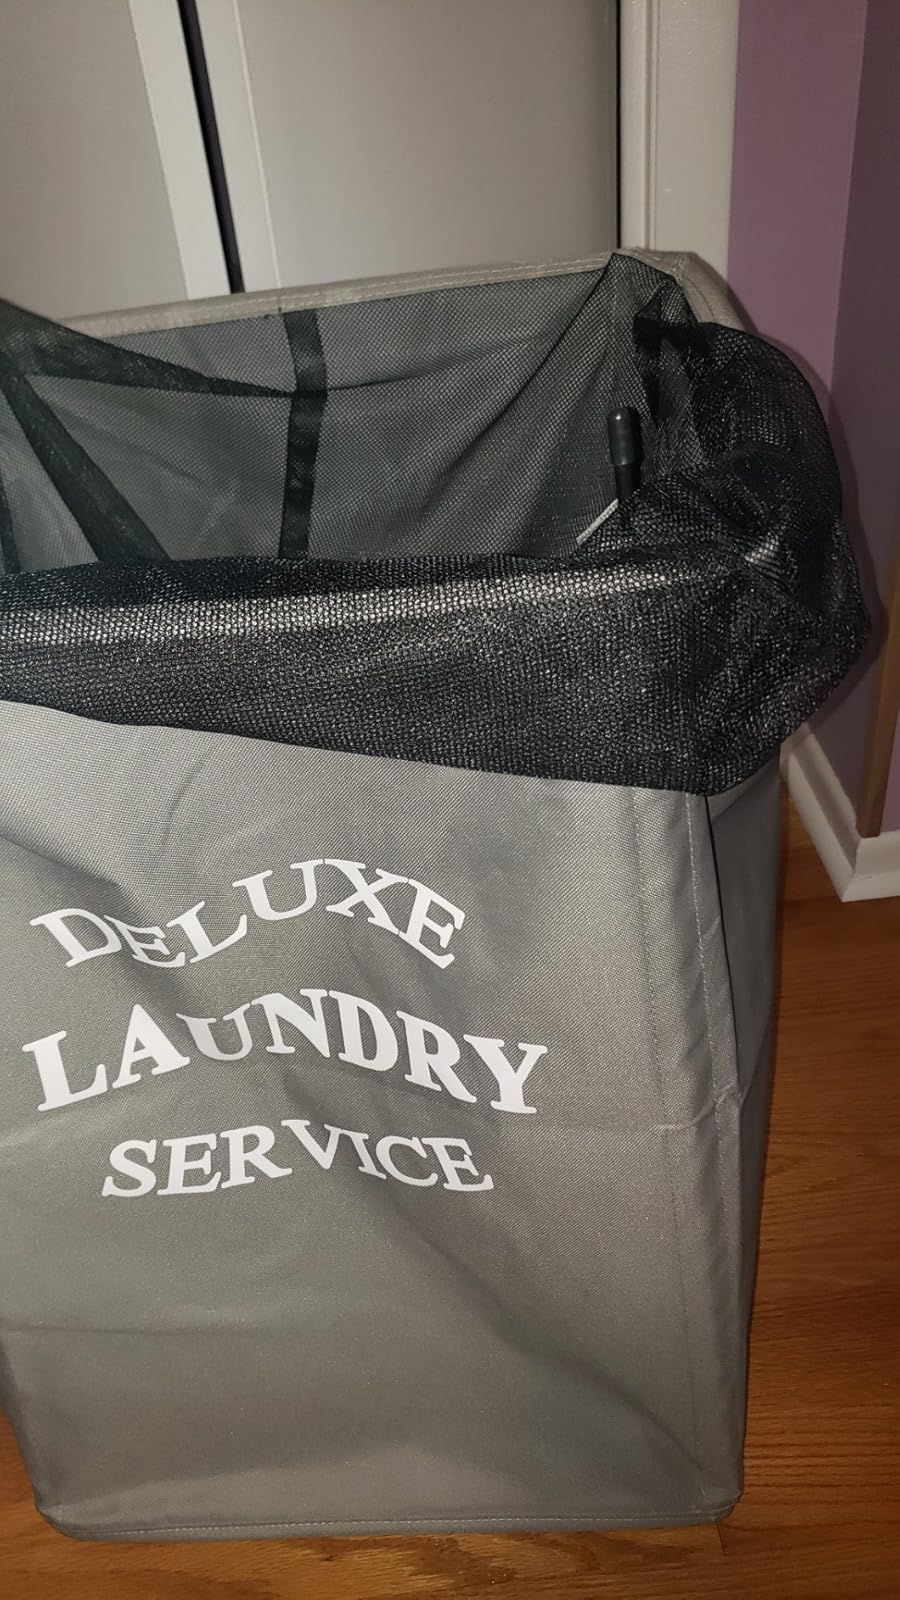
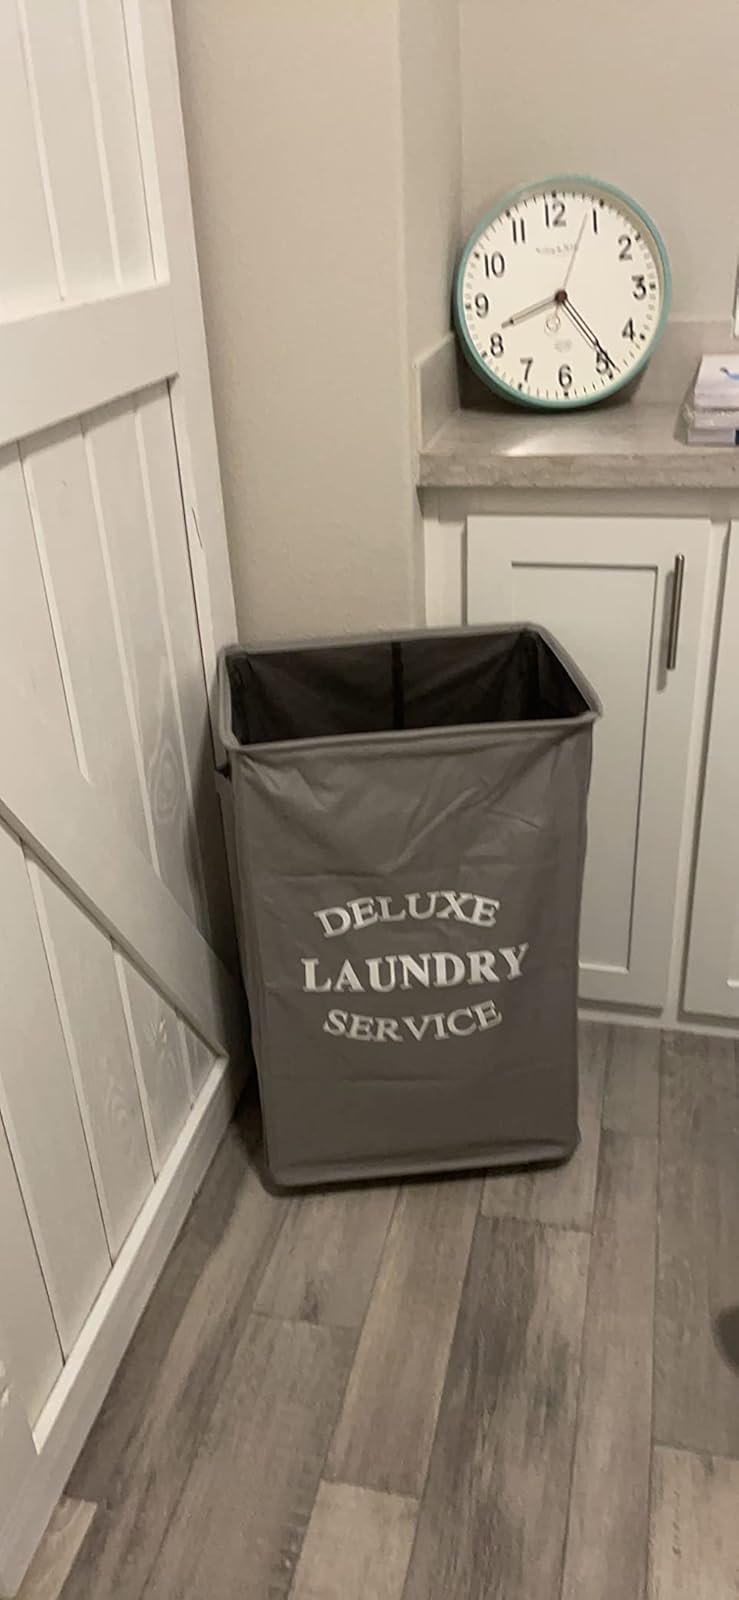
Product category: items_hamper
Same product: yes